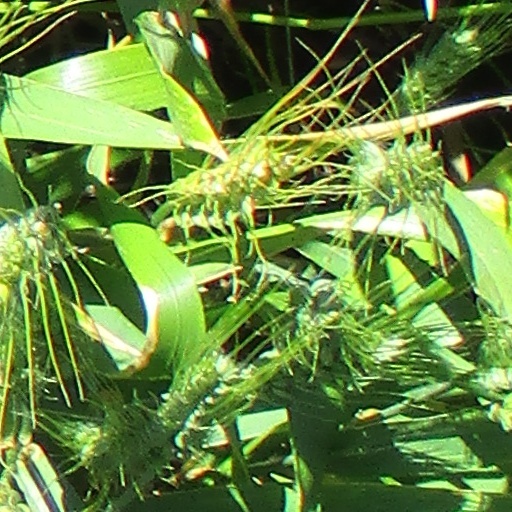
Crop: wheat